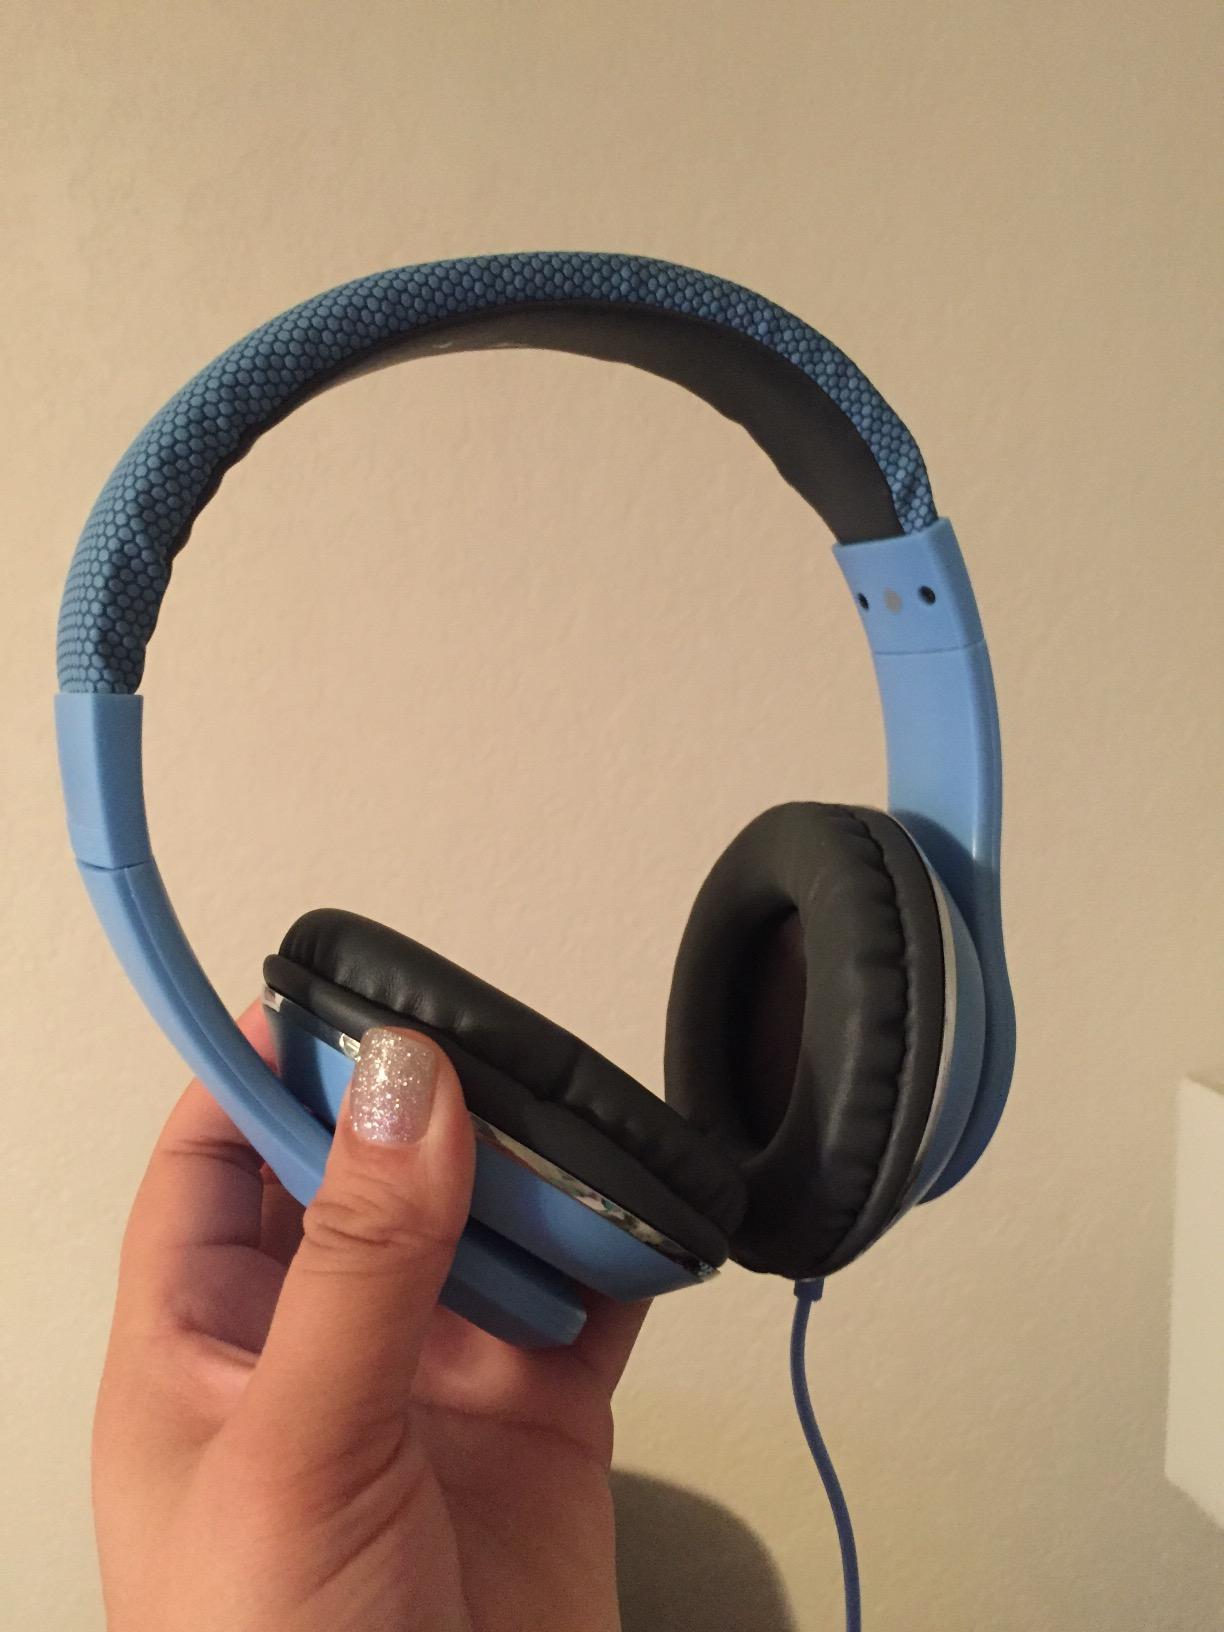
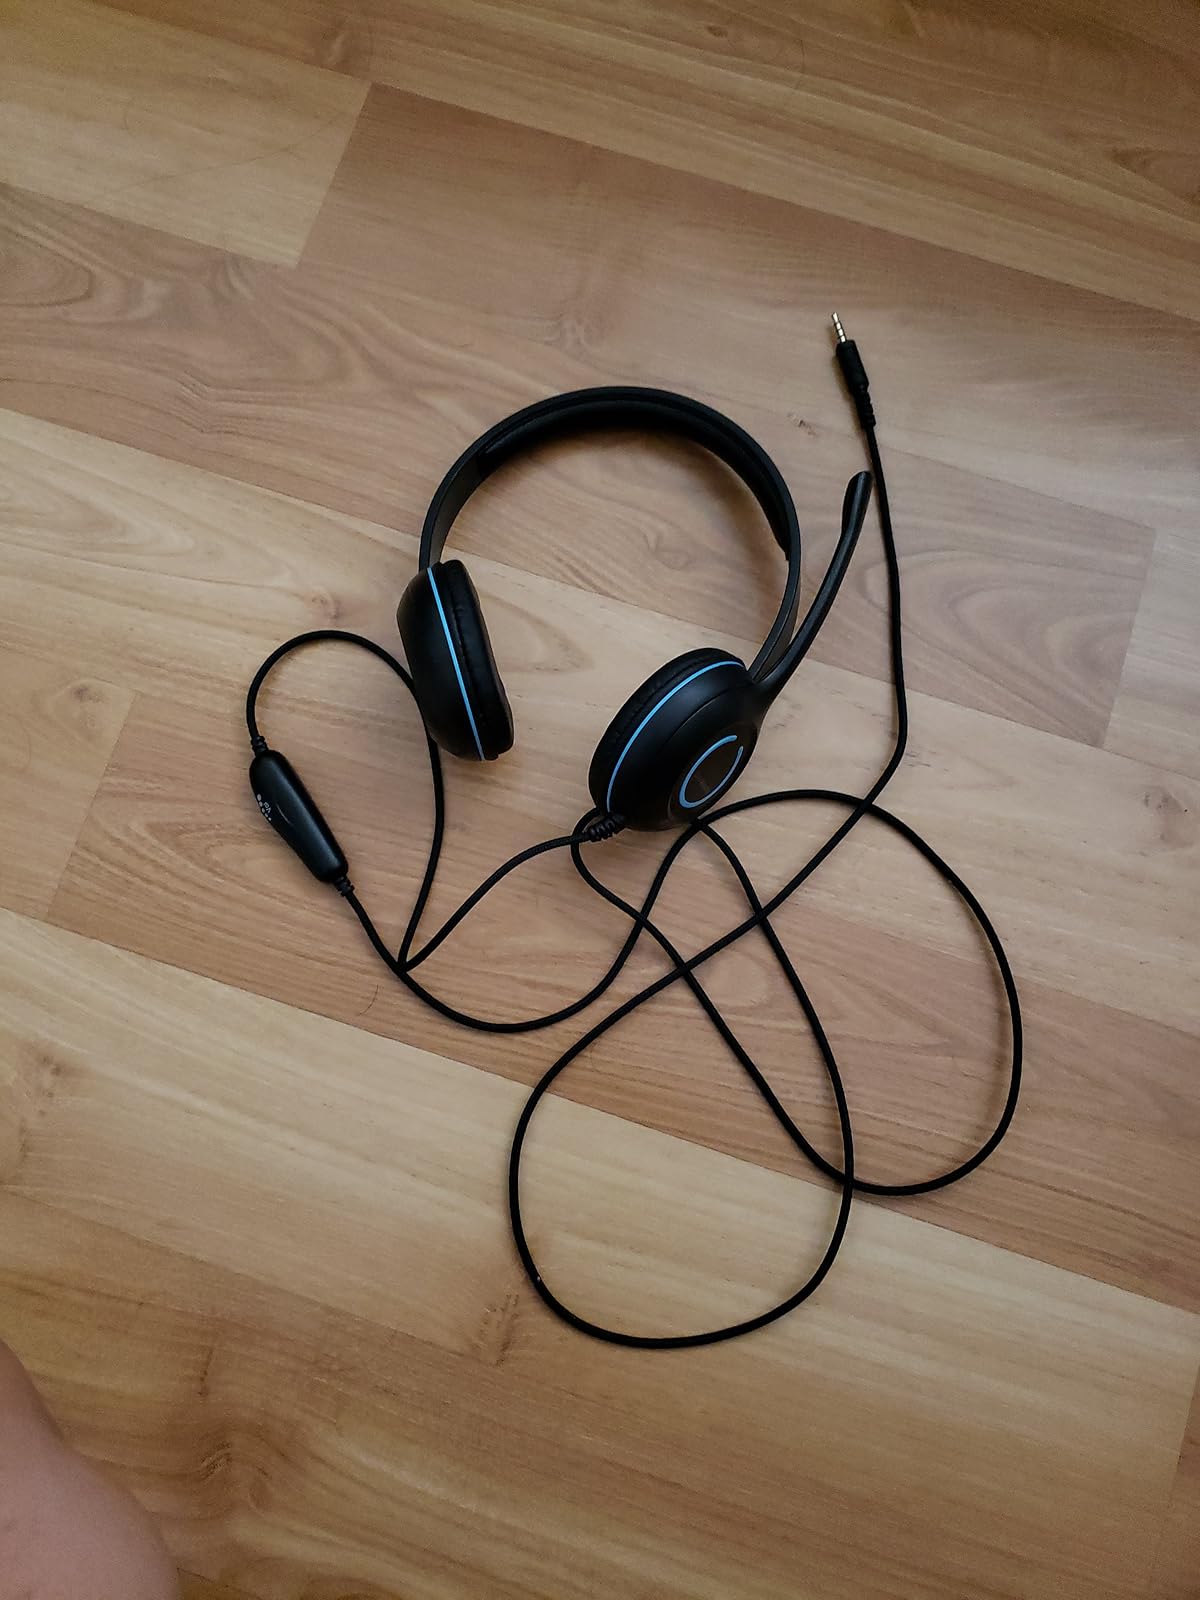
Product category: headphones
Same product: no